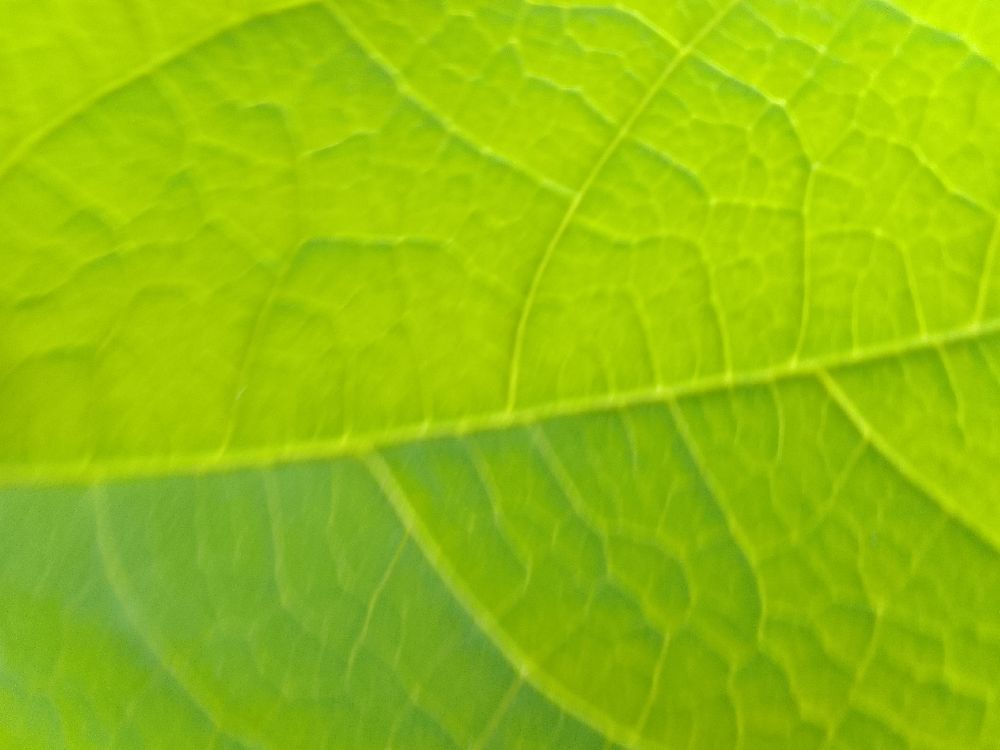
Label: healthy